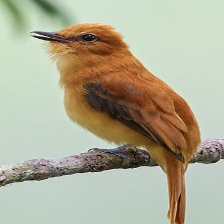
Species: CINNAMON ATTILA
Scientific name: ATTILA CINNAMOMEUS